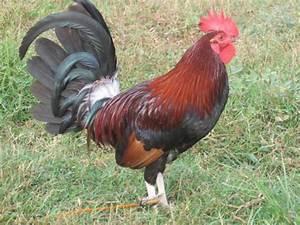
chicken